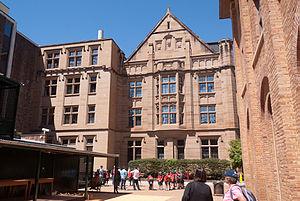
L'architecture de Sydney, la plus ancienne ville d'Australie, se caractérise par l'absence d'une architecture uniforme et par la juxtaposition des styles qui se sont succédé au cours des 200 ans d'histoire de la ville, depuis ses modestes débuts avec des matériaux locaux et le manque de financement jusqu'aux gratte-ciels modernes.